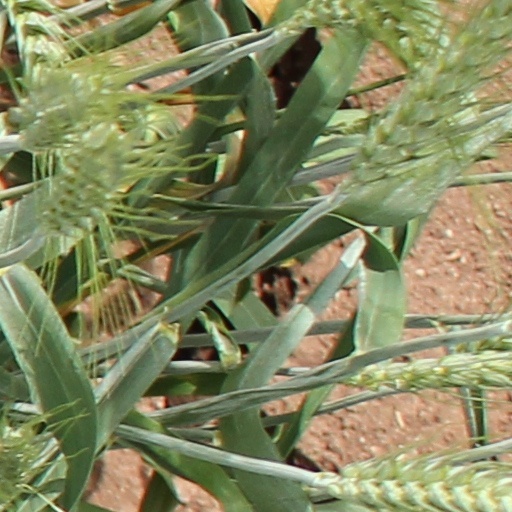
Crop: wheat